Answer in natural language. Estimate the real world distances between objects in the image. Which object is closer to brown top white leg dining table, Window or Doorway? Choose between the following options: Doorway or Window
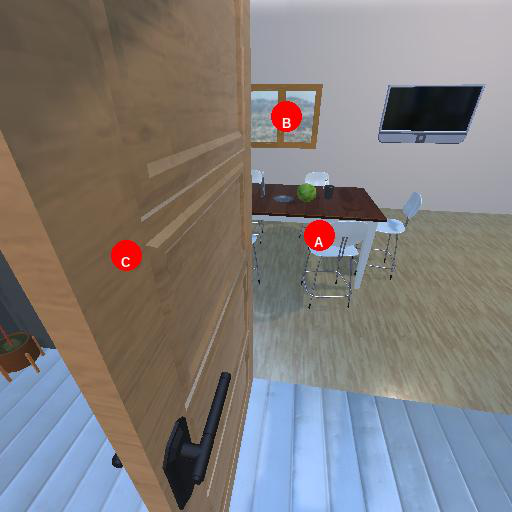
<answer>Doorway</answer>